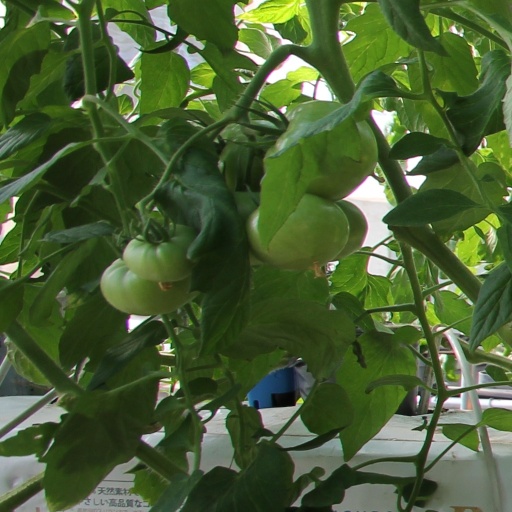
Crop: tomato